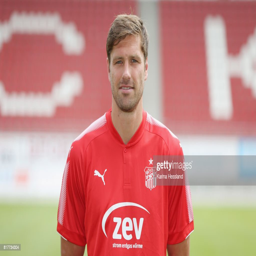
football player poses during the team presentation .